Watercress (book)

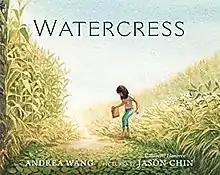

Watercress is a children's book written by Andrea Wang, illustrated by Jason Chin, and published on March 30, 2021 by Neal Porter Books.